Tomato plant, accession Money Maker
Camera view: horizontal (90 deg, fisheye); turntable rotation: 180 degrees
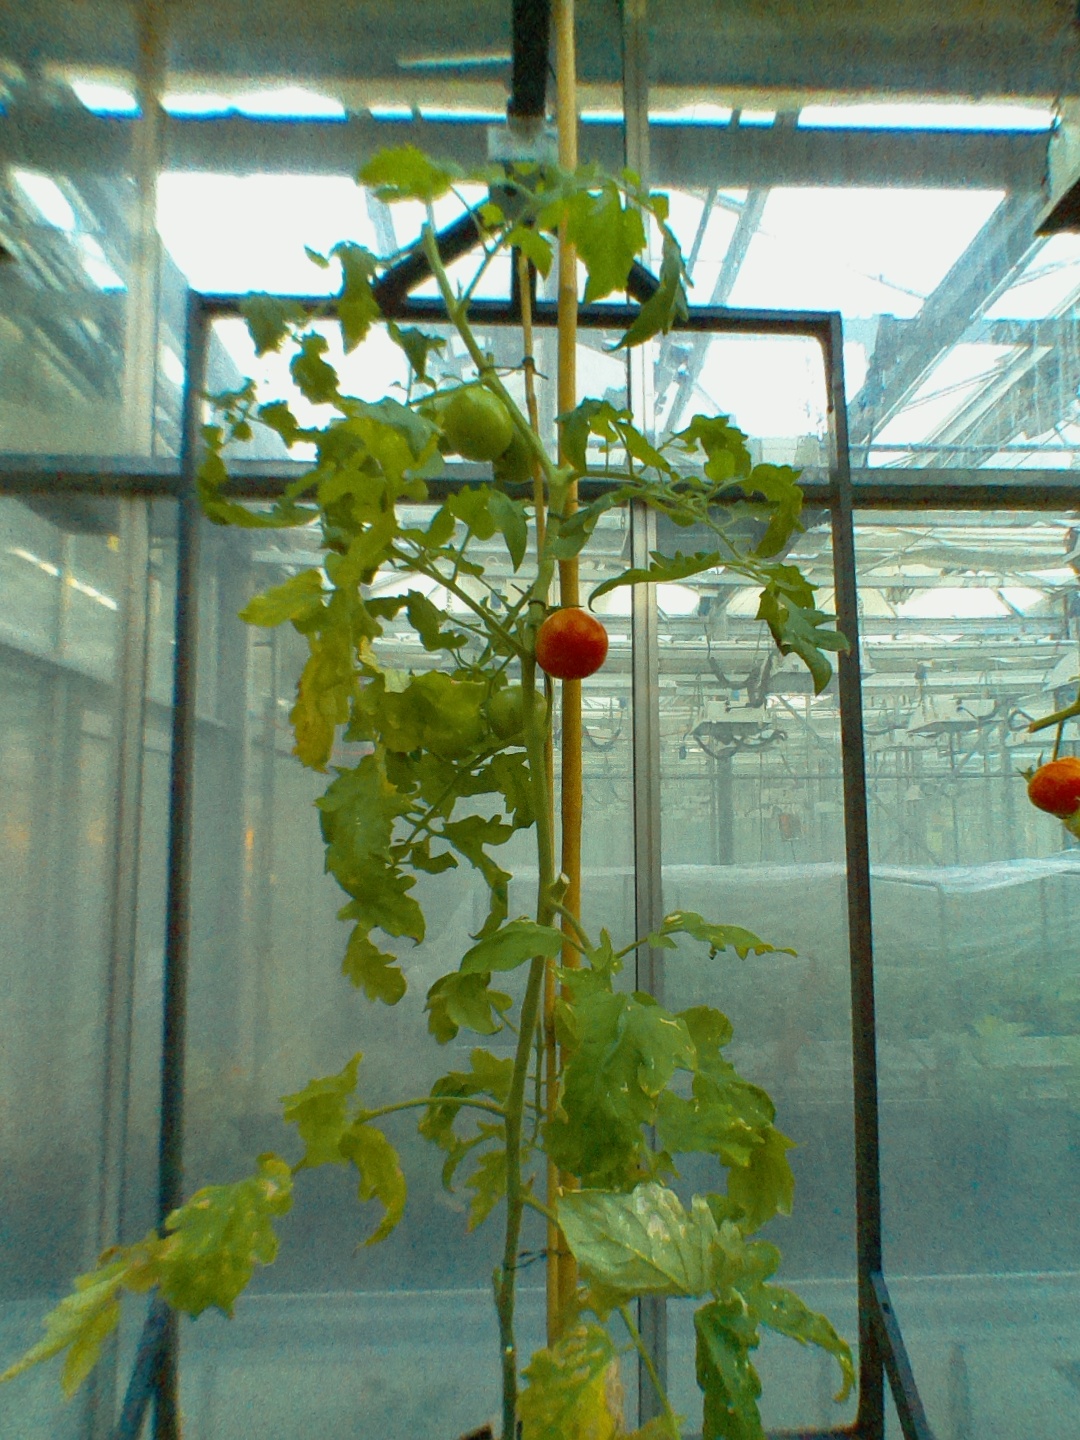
BBCH growth stage 72: 20%-30% of final fruit size